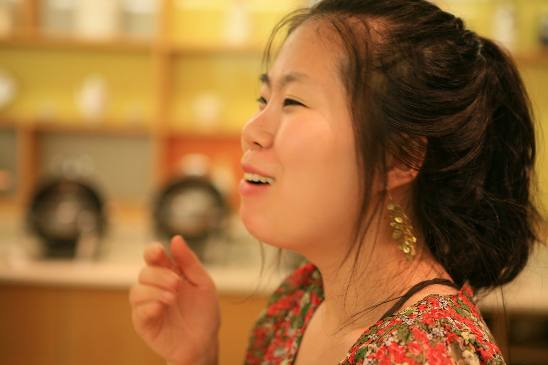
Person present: Yes